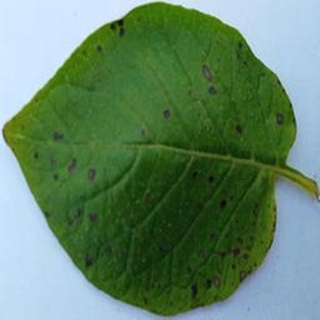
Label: potato_early_blight